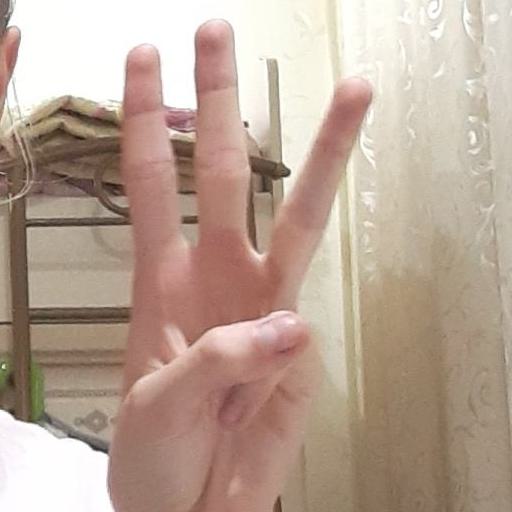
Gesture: three